Lombard cuisine

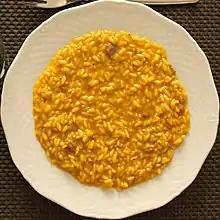
"Risotto alla milanese"

Due to the great territorial and historical variety of Lombardy, it is very difficult to identify a unified Lombard cuisine: it makes more sense to identify a continuum of provincial cuisines having similar elements throughout the region.